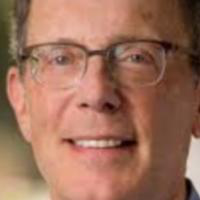
Age group: age 41-55